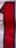
Number: 1